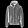
Label: Coat